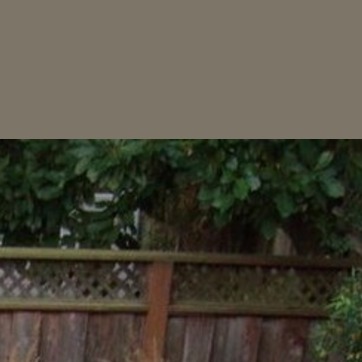
Material: foliage